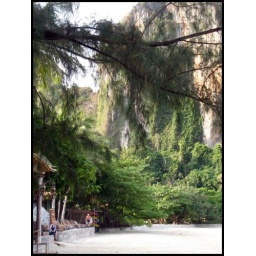
Restaurant along the beach; both end of this beach are overshadowed by huge limestone cliffs; rock climbers paradise